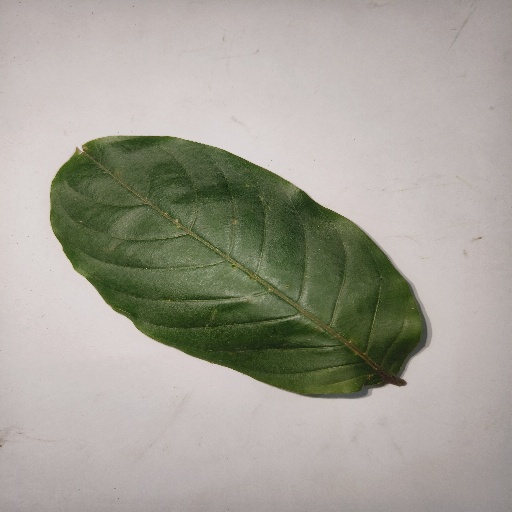
Species: HariTaki
Leaf condition: Healthy Leaf